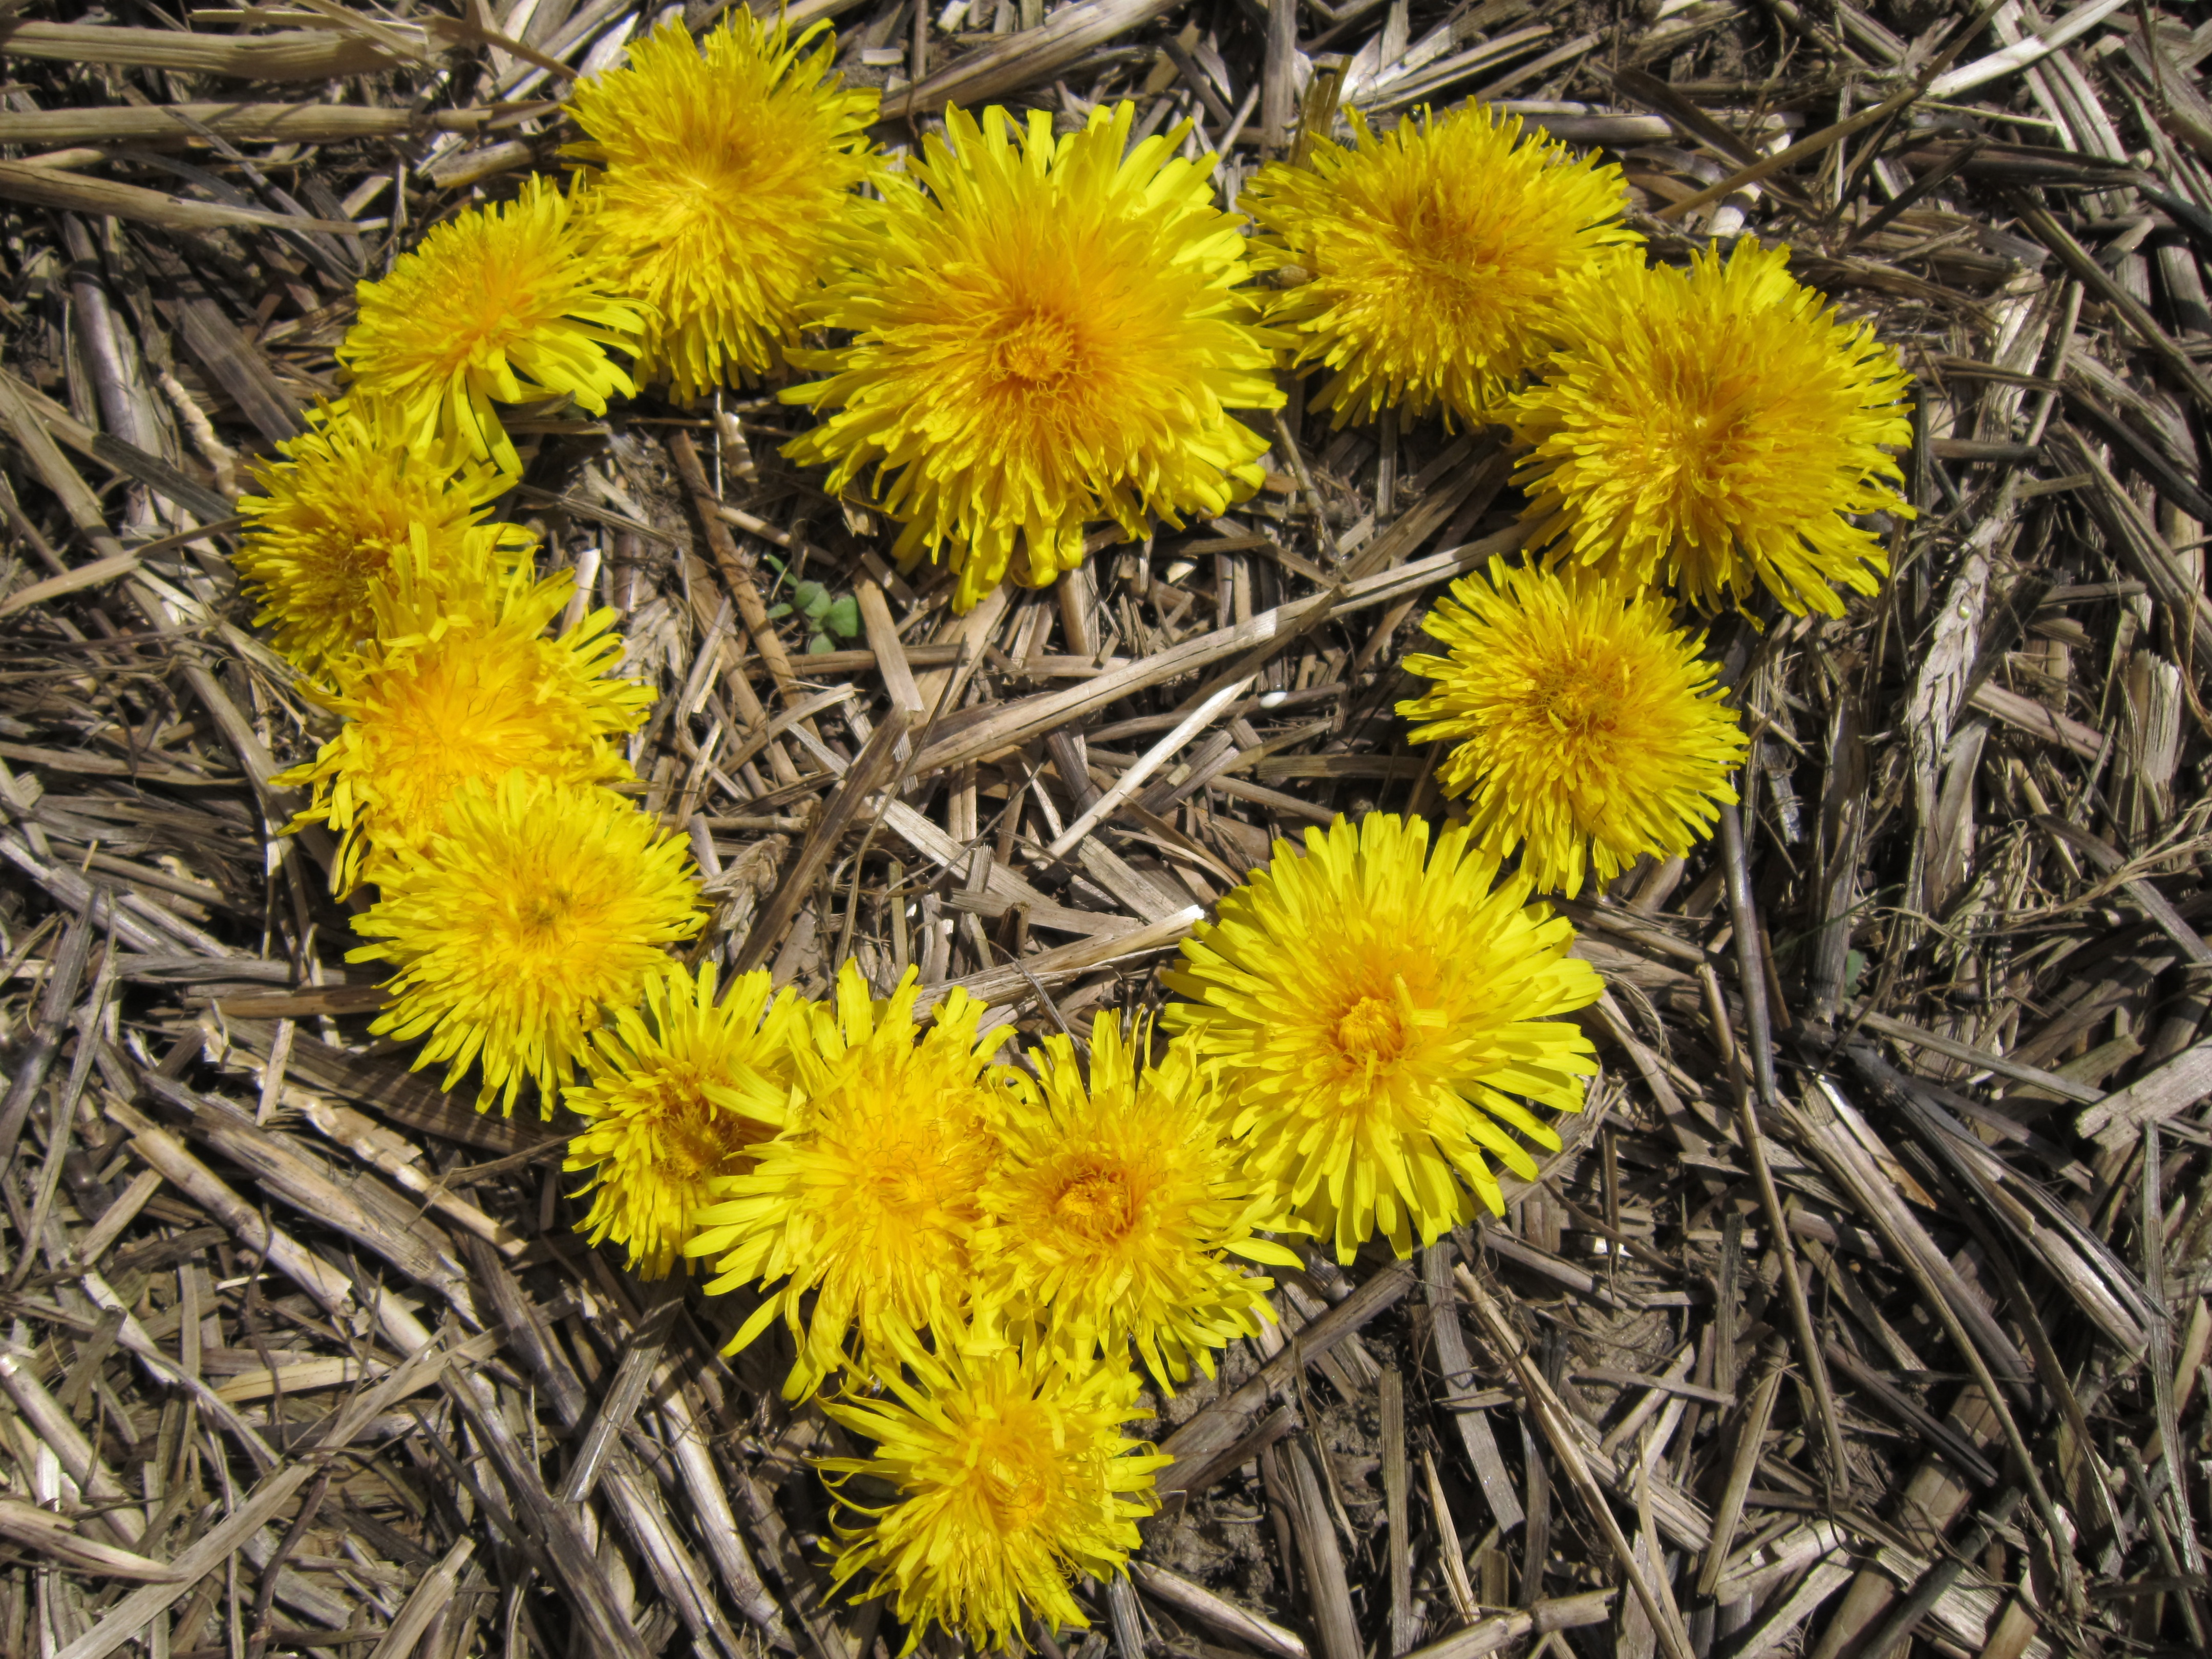
branch, plant, dandelion, leaf, flower, love, heart, rural, symbol, botany, yellow, flora, wildflower, affection, straw, greeting, valentine's day, by heart, flowering plant, mother's day, daisy family, flower heart, sunflower seed, land plant, chrysanths